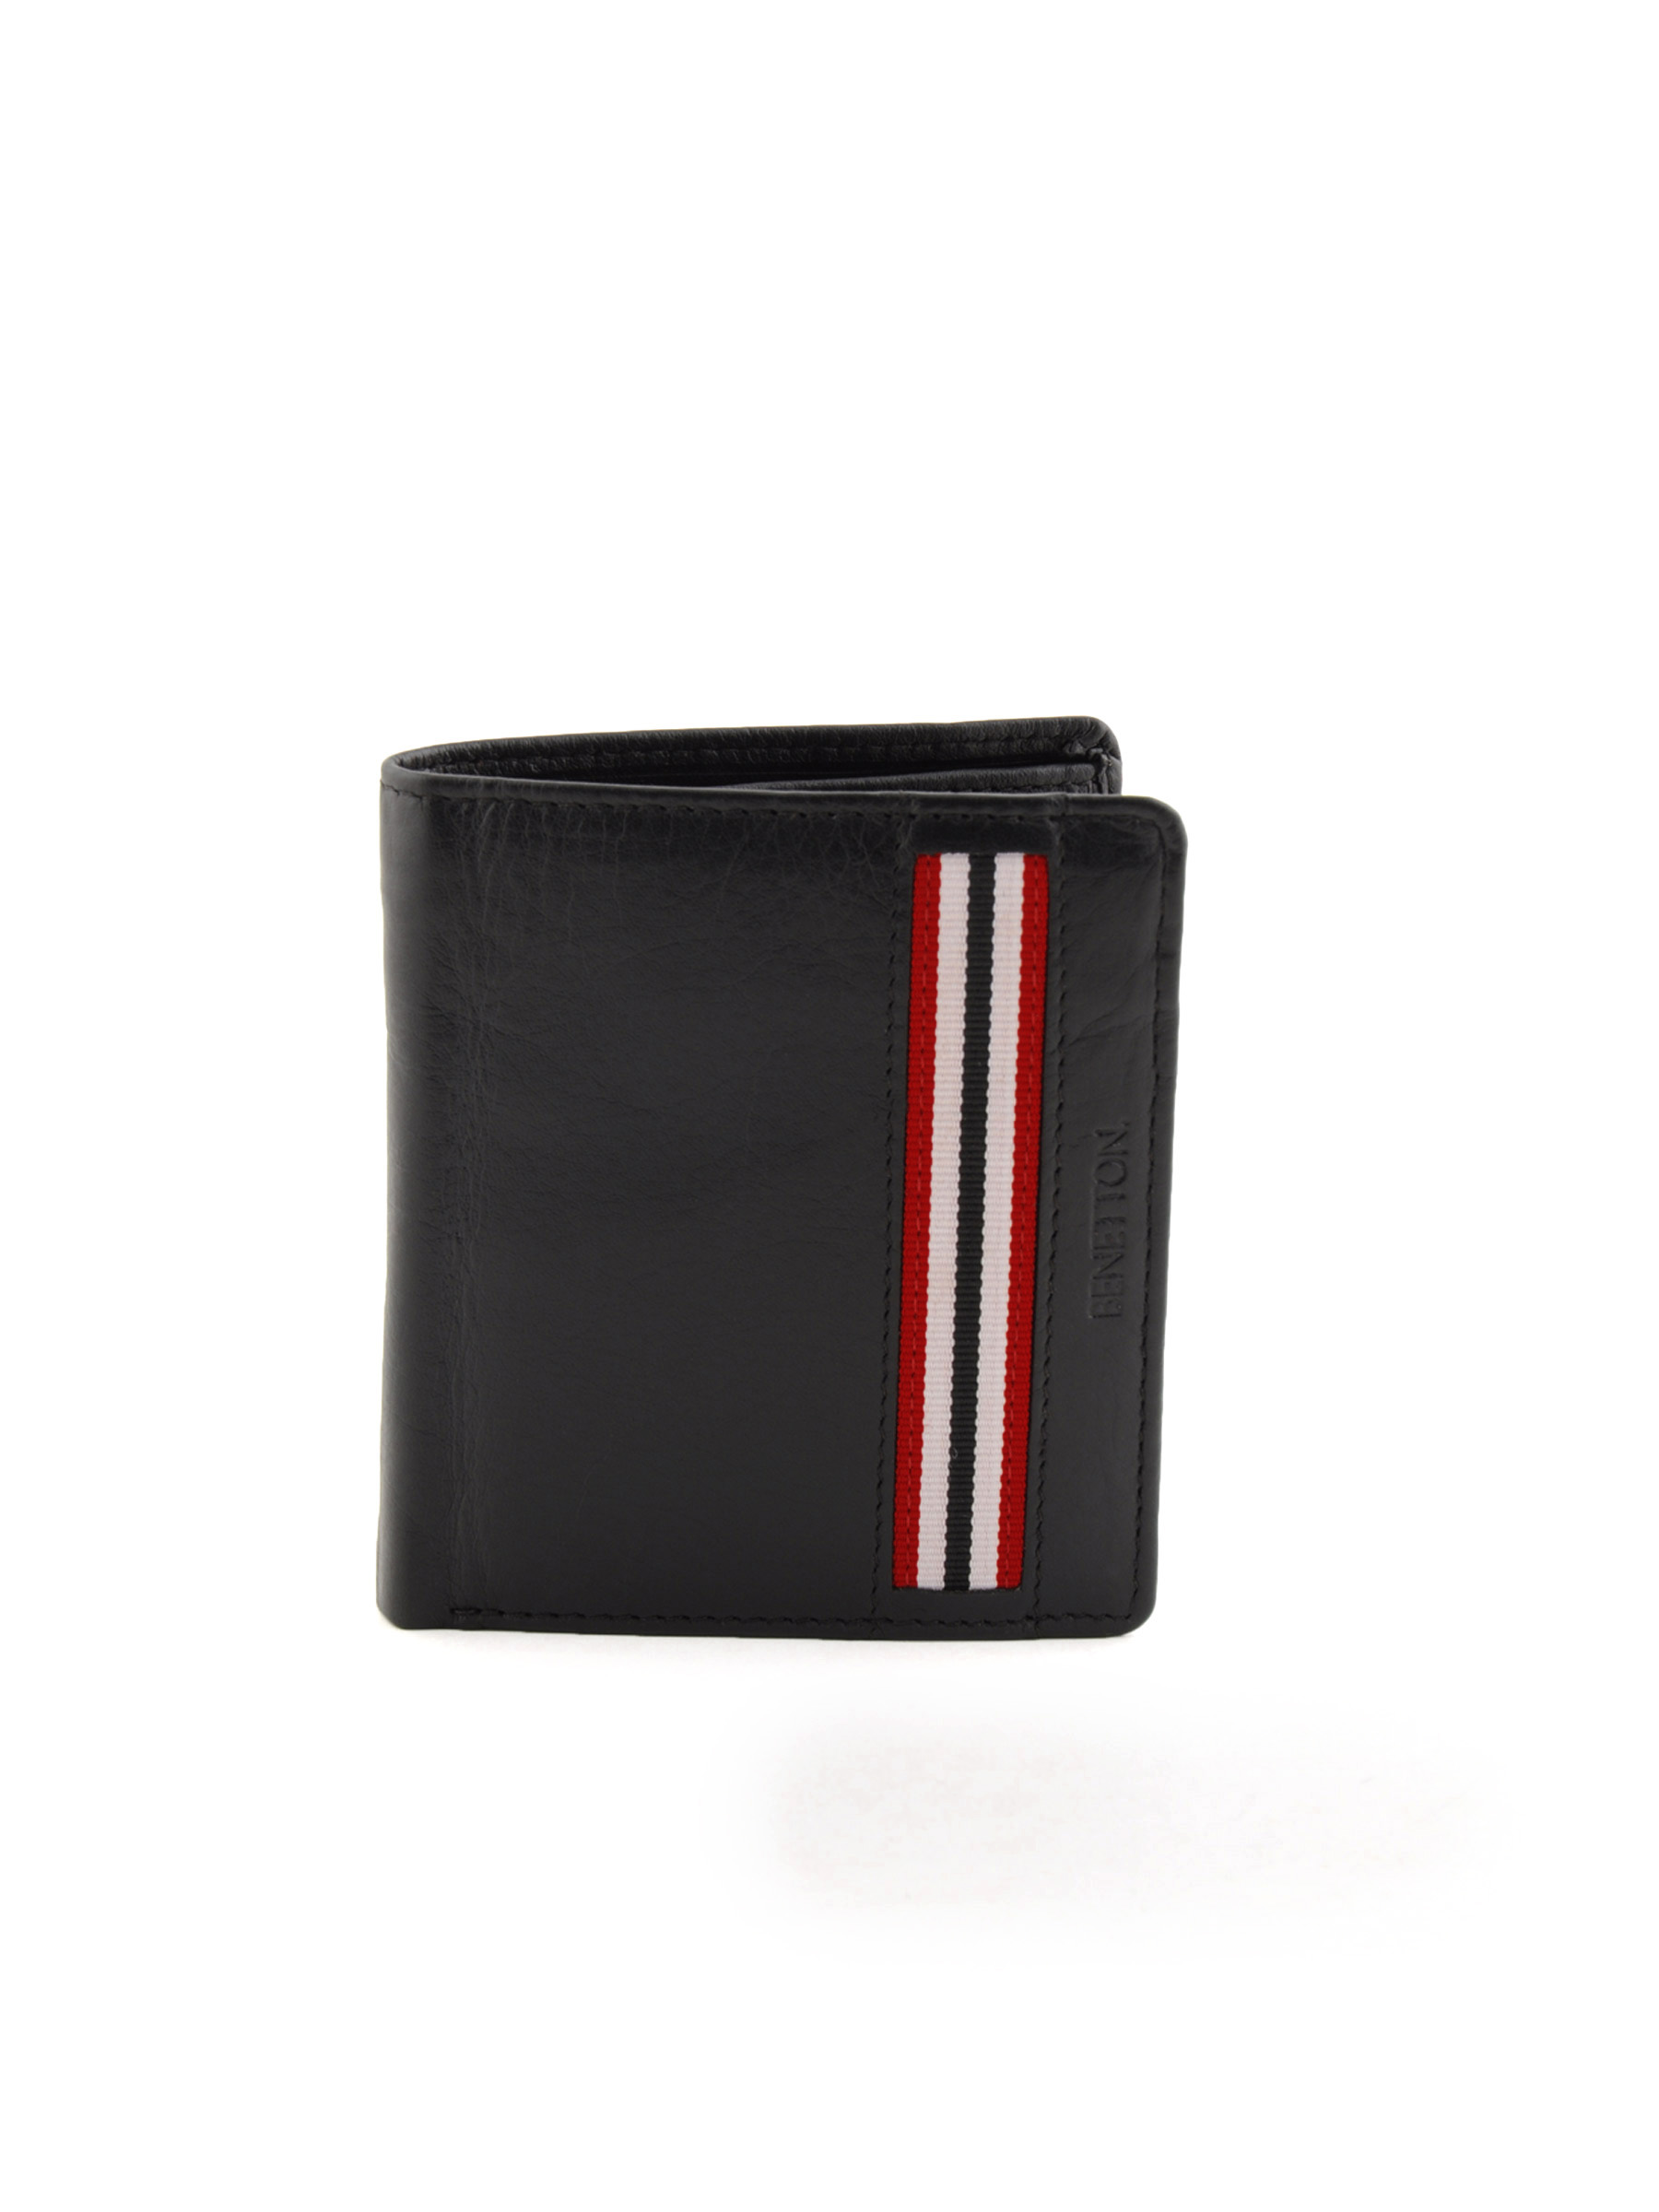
United Colors of Benetton Men Solid Black Wallet
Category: Accessories / Wallets / Wallets
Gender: Men
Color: Black
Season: Summer 2011
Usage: Casual